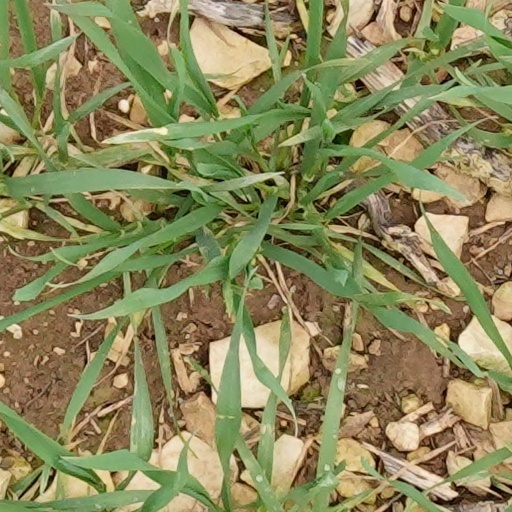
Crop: wheat